Premier House

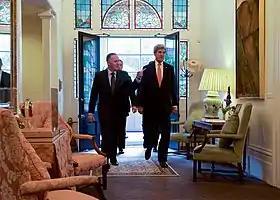
John Key hosts John Kerry in Premier House, November 2016

After many years of institutional use, by the 1980s the building had fallen into disrepair. It was rescued from this decline by Michael Bassett, Minister of Internal Affairs, who initiated moves for the restoration of the building to its early grandeur.